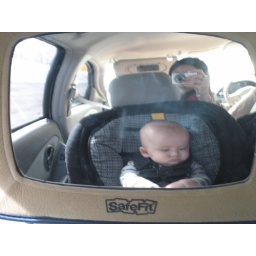
Jacob hanging out in the car for 6 hours while we tried desperately to get over the hill to Grammy's house.